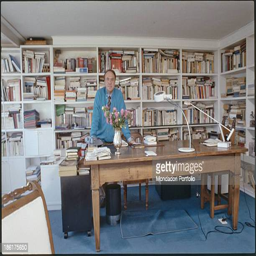
the writer and director standing behind the desk in his office behind him a large library full of books